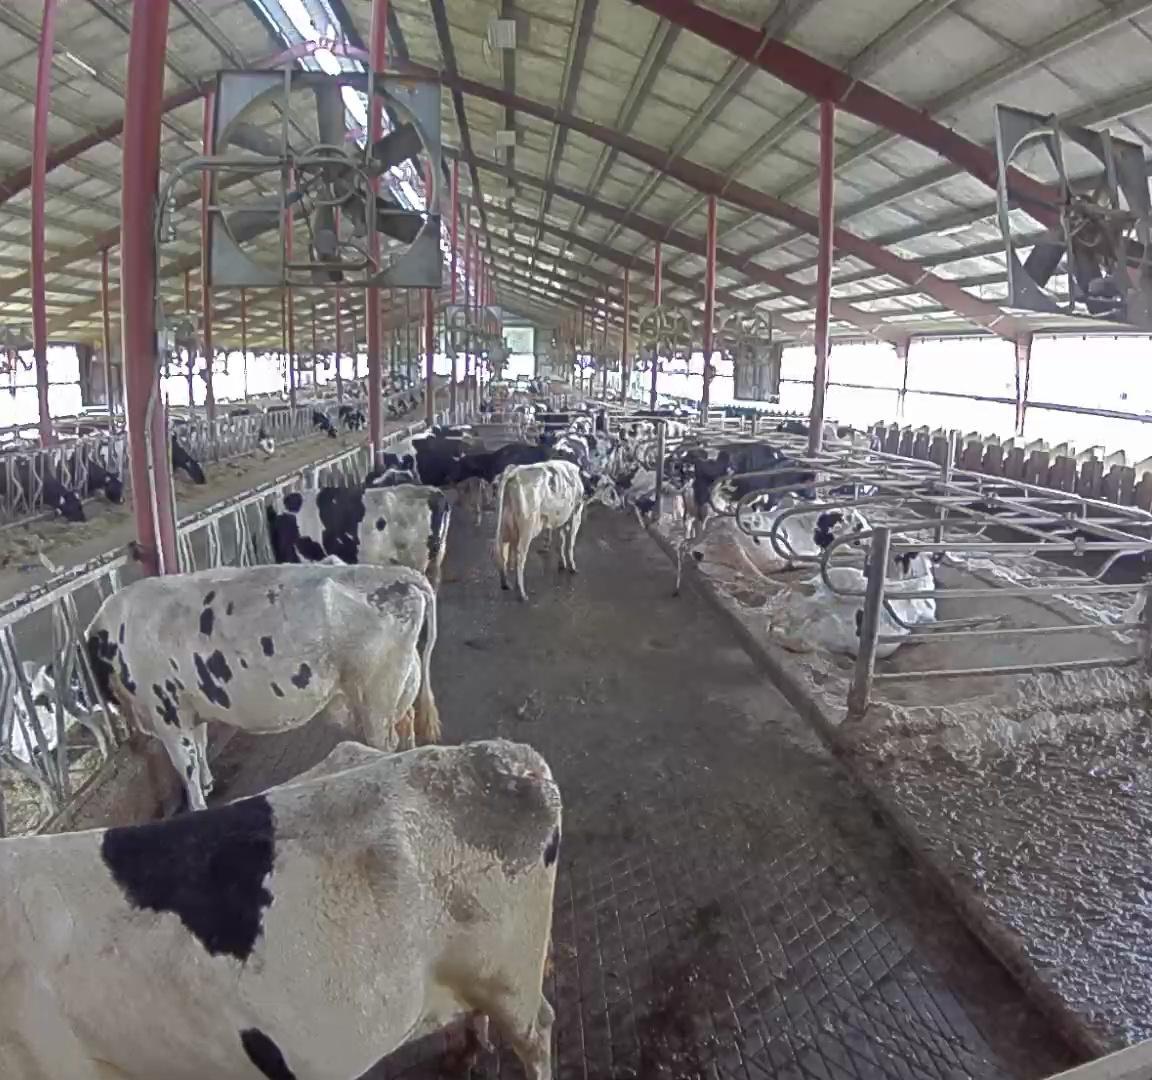
Number of cows: 8